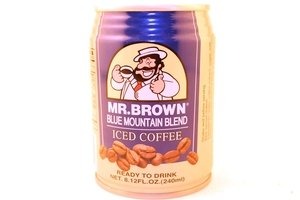
Item Name: mr.brown iced coffee (blue mountain blend) - 8.12fl oz [48 units] (025616202501)
Product Description: Mr.Brown Iced Coffee (Blue Mountain Blend) - 8.12fl oz [48 units]. 025616202501
Value: 389.76
Unit: Fl Oz

Price: 72.8